Katrin Siska

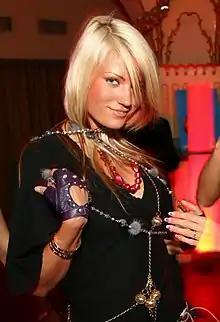
Katrin Siska

Katrin Siska (born December 10, 1983) is an Estonian vlogger and musician, and a former member of the Estonian girl group Vanilla Ninja.